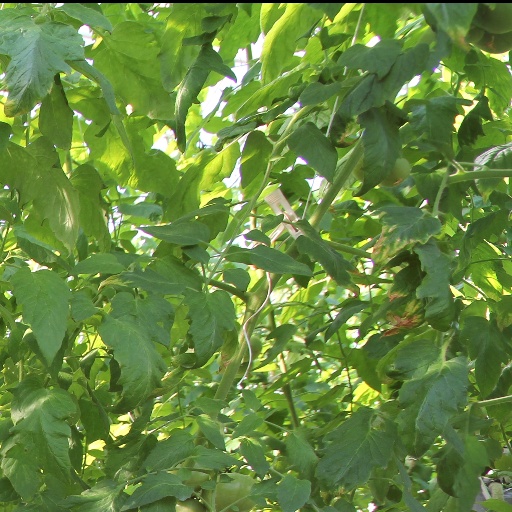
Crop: tomato